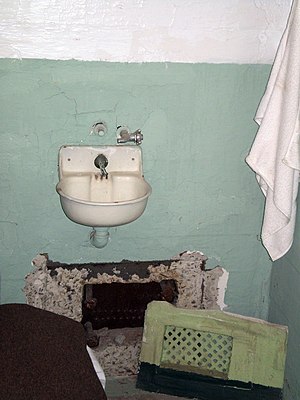
Frank Morris (fange) / Flugten
Ventilationssystemet i cellen
Frank Lee Morris er en amerikansk bankrøver som flygtede fra fængslet Alcatraz. Morris flygtede sammen med brødrene John og Clarence Anglin natten til 11. juni 1962